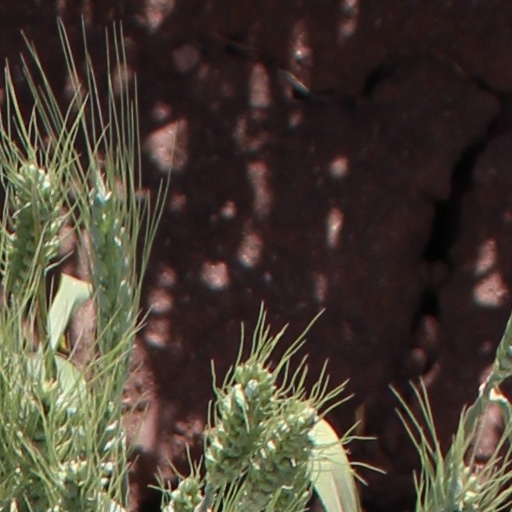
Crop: wheat